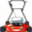
Label: lawn_mower